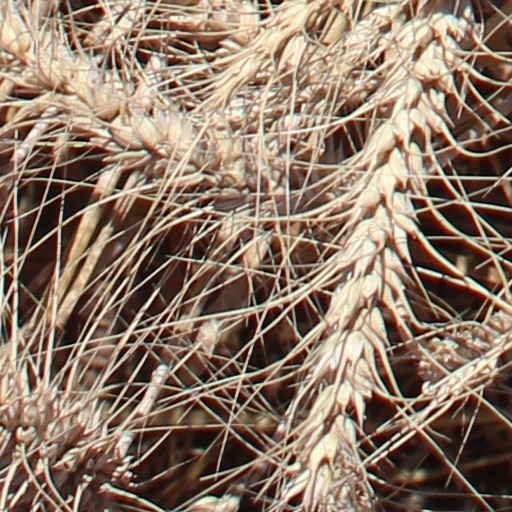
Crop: wheat